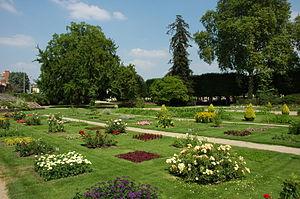
Le jardin des plantes d'Orléans est un jardin botanique français de 3,5 hectares situé à la périphérie du centre-ville d'Orléans, au sud de la Loire, dans le département du Loiret et la région Centre-Val de Loire.
Cette liste de parcs et jardins publics de France recense l'ensemble des jardins publics, parcs publics et espaces verts appartenant aux collectivités territoriales de France. Les parcs et jardins appartenant à des institutions ou des établissements publics français figurant dans cette liste sont des propriétés privées.